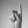
ASL letter: K